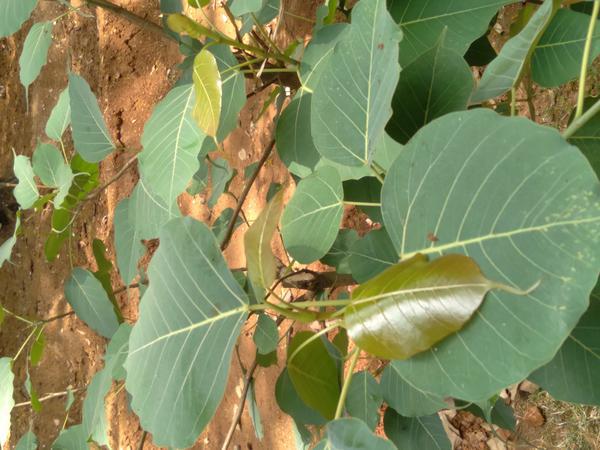
Plant: Arali